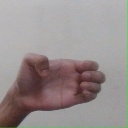
अक्षर: ख